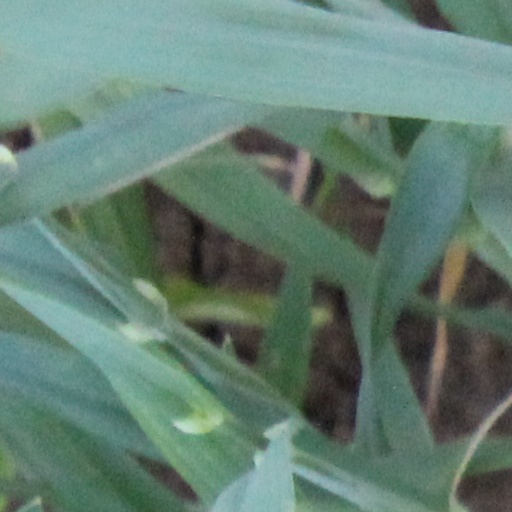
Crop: wheat